Bindu (actress)

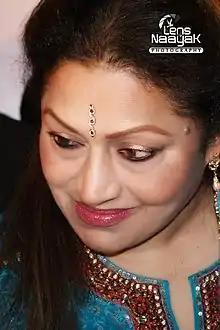
Bindu in 2010

Her acting ability was seen in films like Hrishikesh Mukherjee's films, as the deglamorised role of wife to Ashok Kumar in "Arjun Pandit" and in , where she won raves for playing a very sympathetic character. She received two more nominations for the Filmfare Award for Best Supporting Actress. She proved to be just as convincing as the crippled woman in "Chaitali." She played Mona Darling, the villain's moll in "Zanjeer", thus becoming one of her most iconic roles.